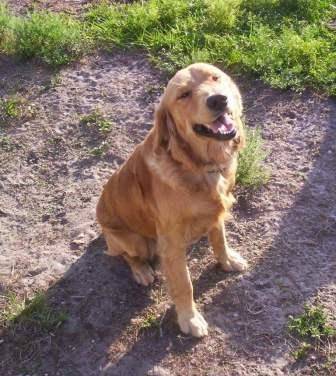
Label: dog